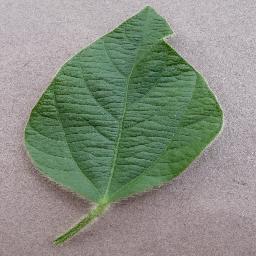
Label: Soybean___healthy